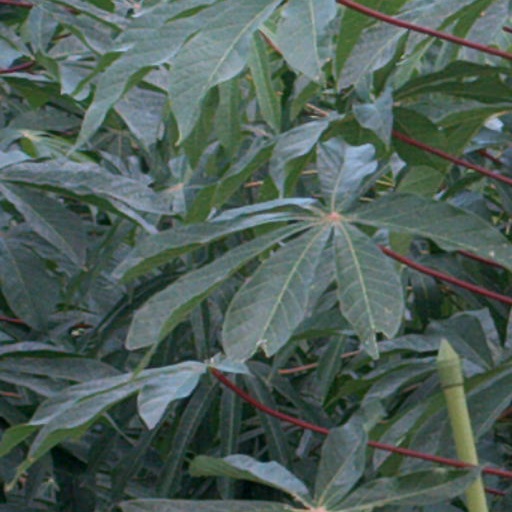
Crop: cassava